Shay Mitchell

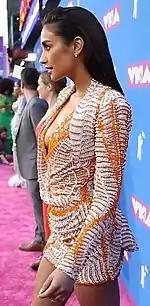
Mitchell at the MTV Video Music Awards in 2018

In 2018, Mitchell was cast in the former Lifetime television thriller series "You", in the role of Peach Salinger, a wealthy and powerful socialite, which she played in the shows' first season. The series premiered in September 2018, and received critical acclaim. It earned spots in several critic year-end lists, and the performances of the ensemble cast, including Mitchell, were praised; it is her highest-rated work. Also in 2018, Mitchell founded the production company Amore & Vita Inc. and signed a contract with Warner Bros. Television. She was subsequently cast in the ABC television pilot "The Heiresses", adapted from the book of the same name, which was in production until 2018, when it was announced that the show was cancelled.